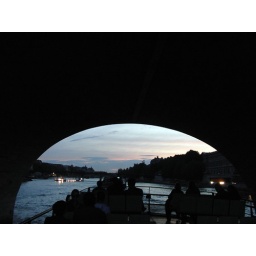
under a river bridge